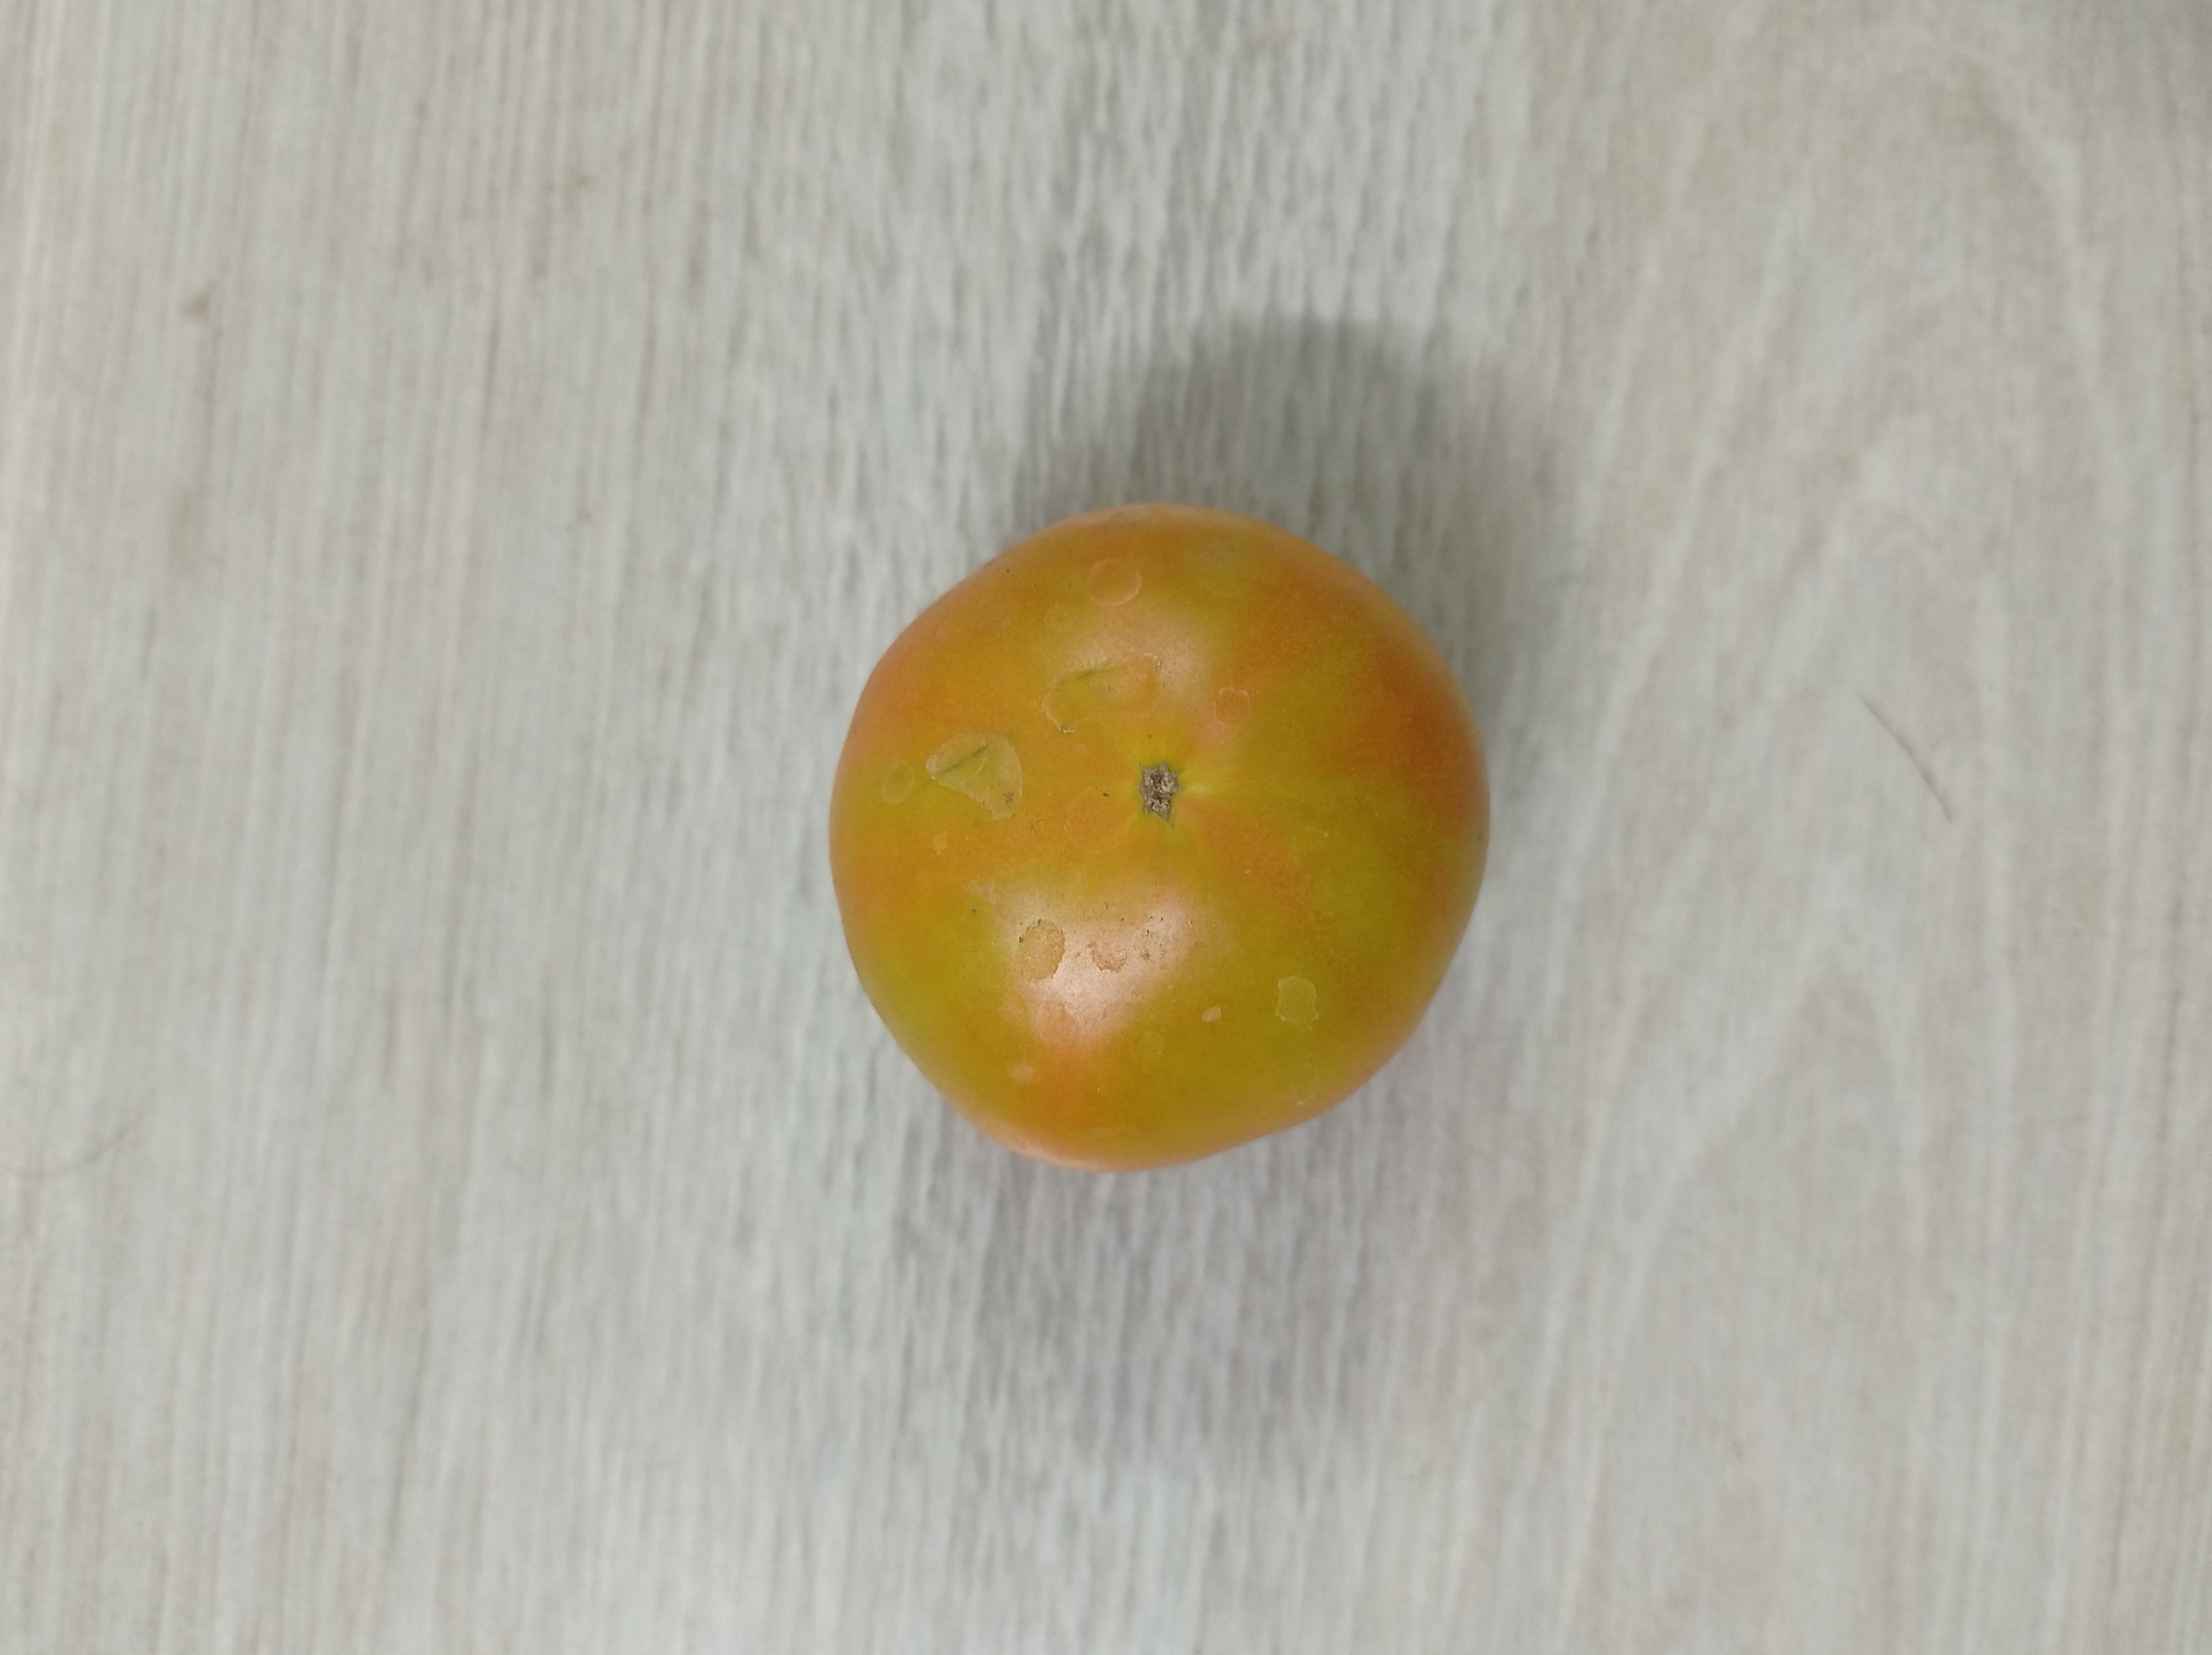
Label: Fresh